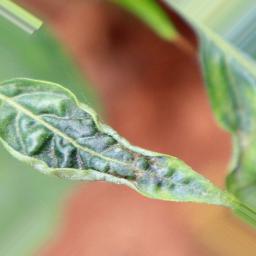
Label: mites_and_trips